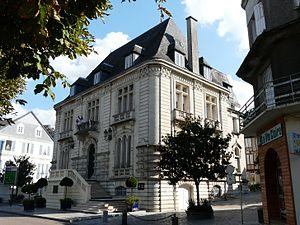
L'hôtel de ville de Terrasson-Lavilledieu, Dordogne, France.
Terrasson-Lavilledieu, anciennement Terrasson-la-Villedieu, est une commune française située dans le département de la Dordogne, en région Nouvelle-Aquitaine.